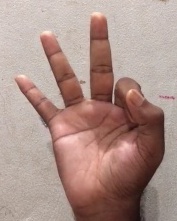
ASL sign: 9